Mary Elizabeth Kail

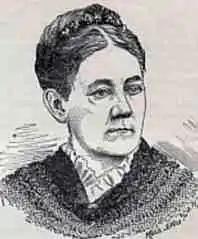
Kail circa 1880

Mary Elizabeth Kail (1828 – January 28, 1890) was an American poet, and the editor of the "Connotton Valley Times".